IF Boltic

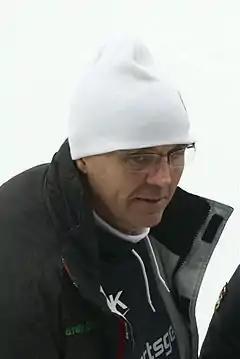
Stefan Karlsson has become Swedish champion for Boltic

IF Boltic is a Swedish sports club from the town Karlstad. The club was founded in the district of Herrhagen in Karlstad on 1 November 1946.